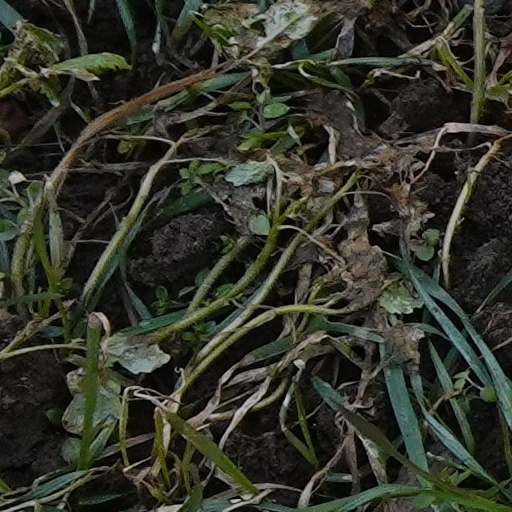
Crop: wheat